Niue

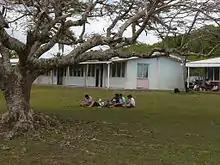
Students using their OLPC laptops in the school yard.

Along with fisheries and agriculture, tourism is one of the three priority economic sectors for economic development. In 2006, estimated visitor expenditure reached (equivalent to about $M in ). The only airport is Niue International Airport, and Air New Zealand is the sole airline, flying twice a week from Auckland. In the early 1990s Niue International Airport was served by a local airline, Niue Airlines, but it closed in 1992.